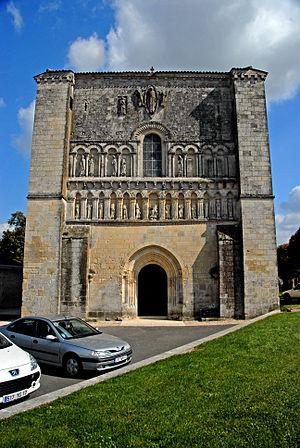
Pérignac est une commune du sud-ouest de la France située dans le département de la Charente-Maritime.